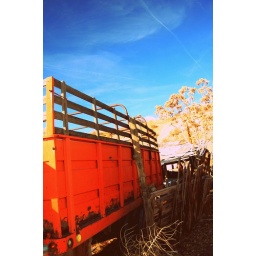
the orange against the sky broke my heart a little.santa clara, utah